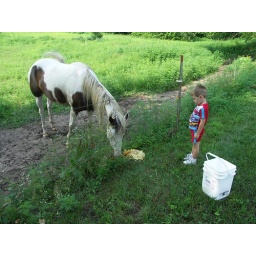
Young boy watching horse eating table scraps near Pepin, Wisconsin, USA.